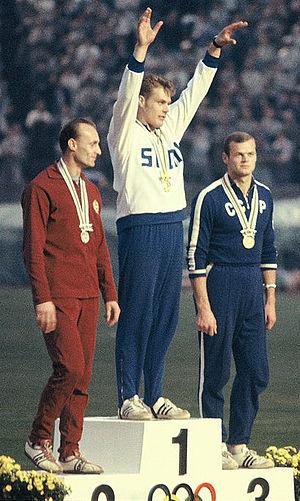
Le lancer du javelot masculin figure au programme des Jeux olympiques depuis la quatrième édition, en 1908 à Londres. Les femmes participent à cette épreuve depuis les Jeux de 1932, à Los Angeles.